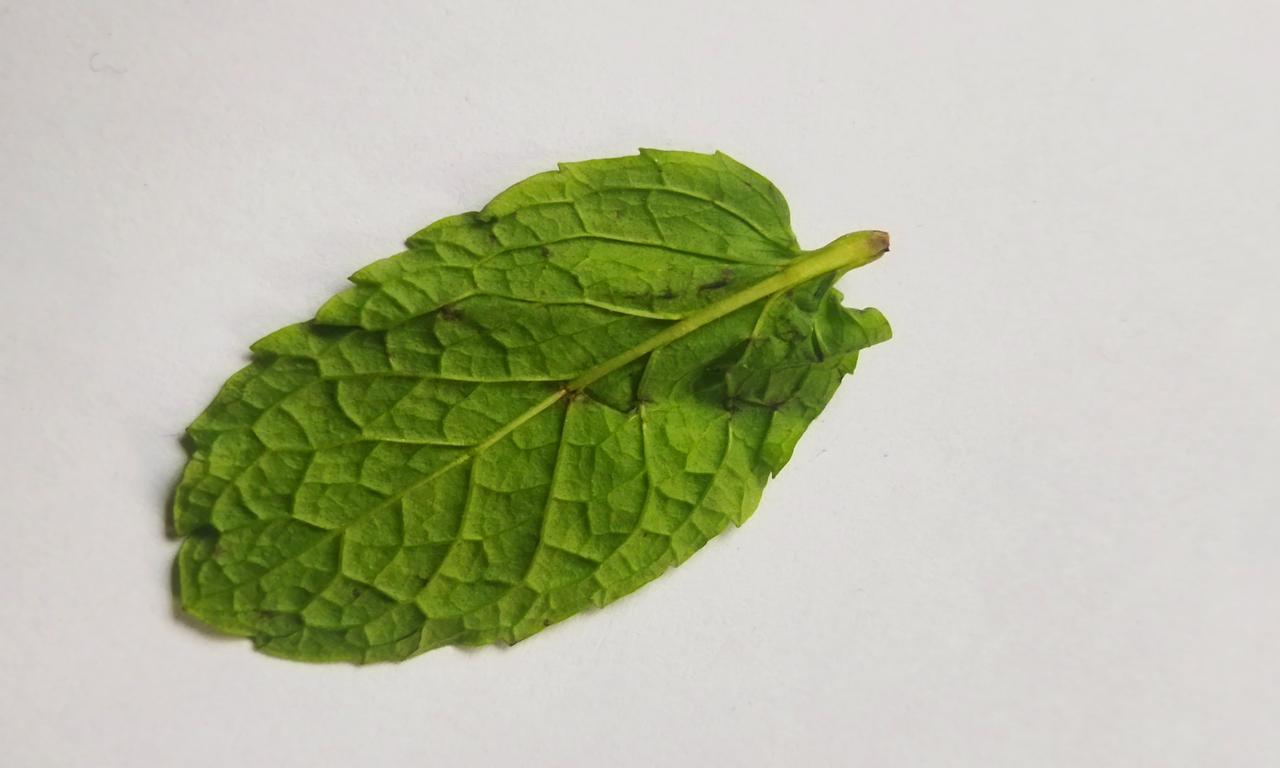
Label: Fresh